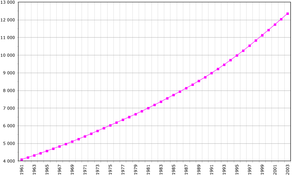
Cet article contient des statistiques sur la démographie du Guatemala.